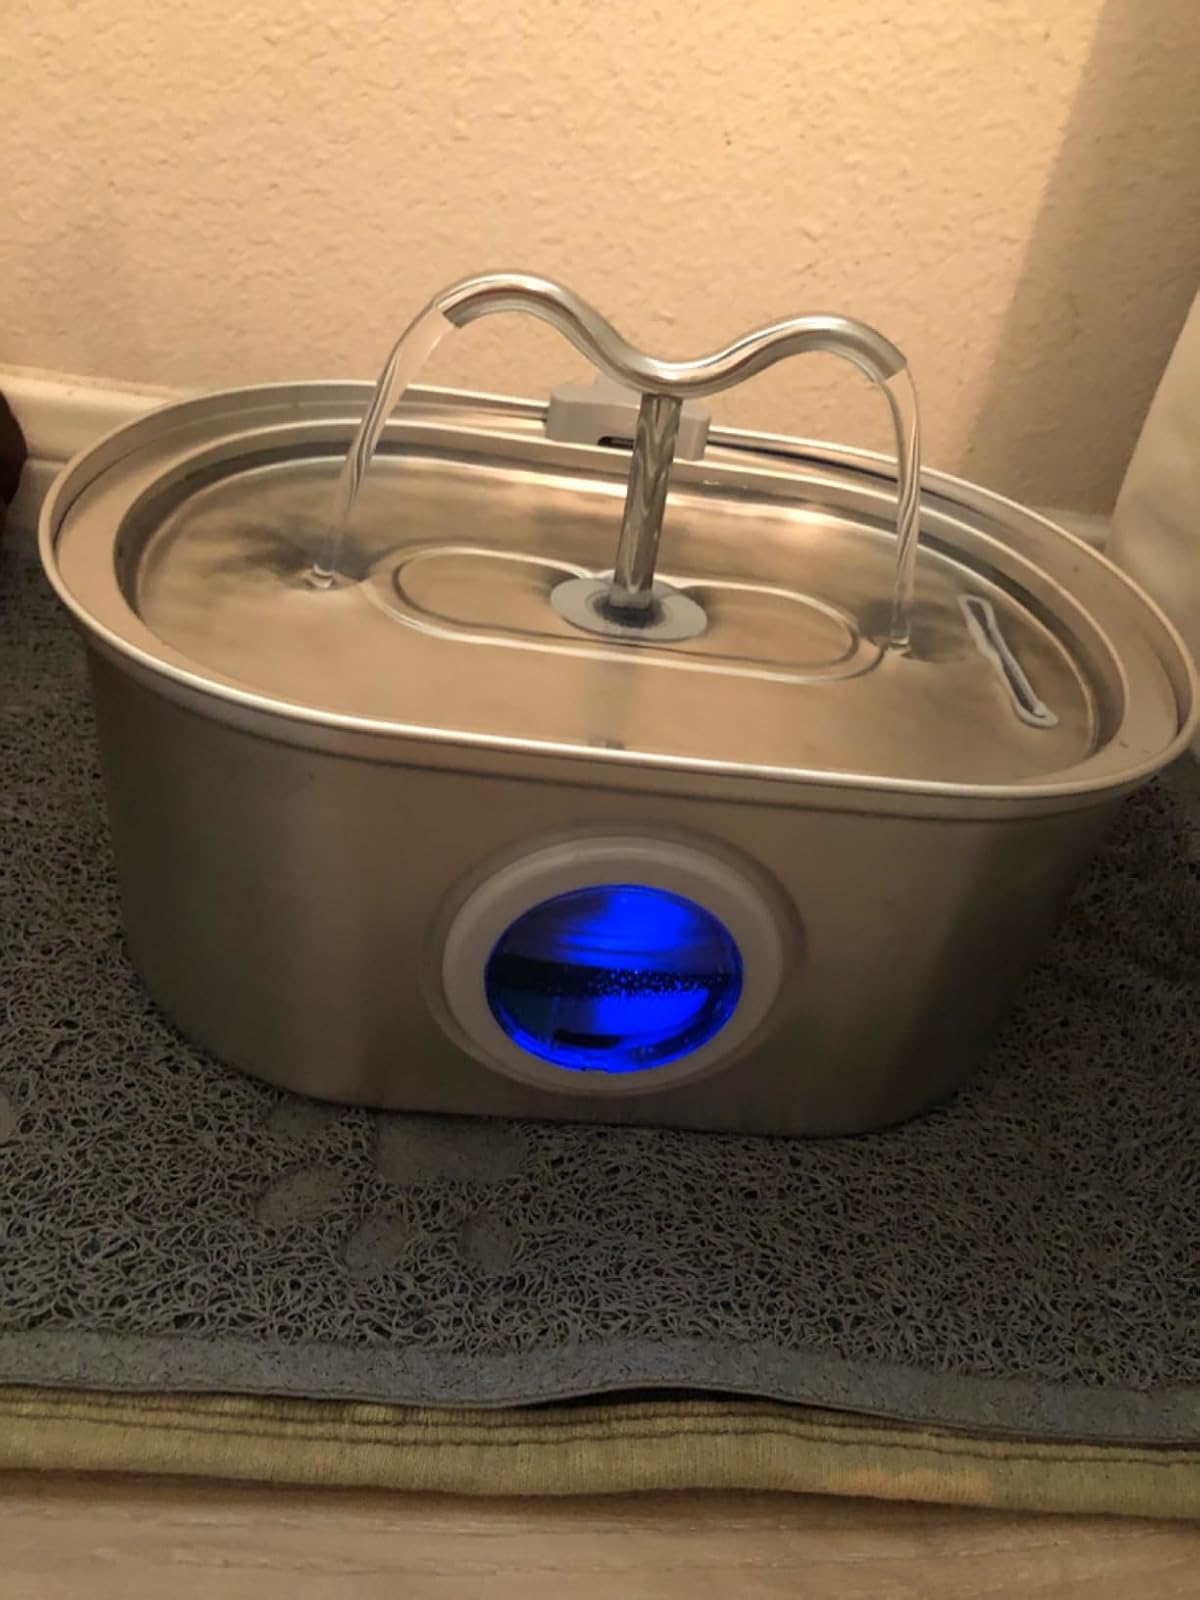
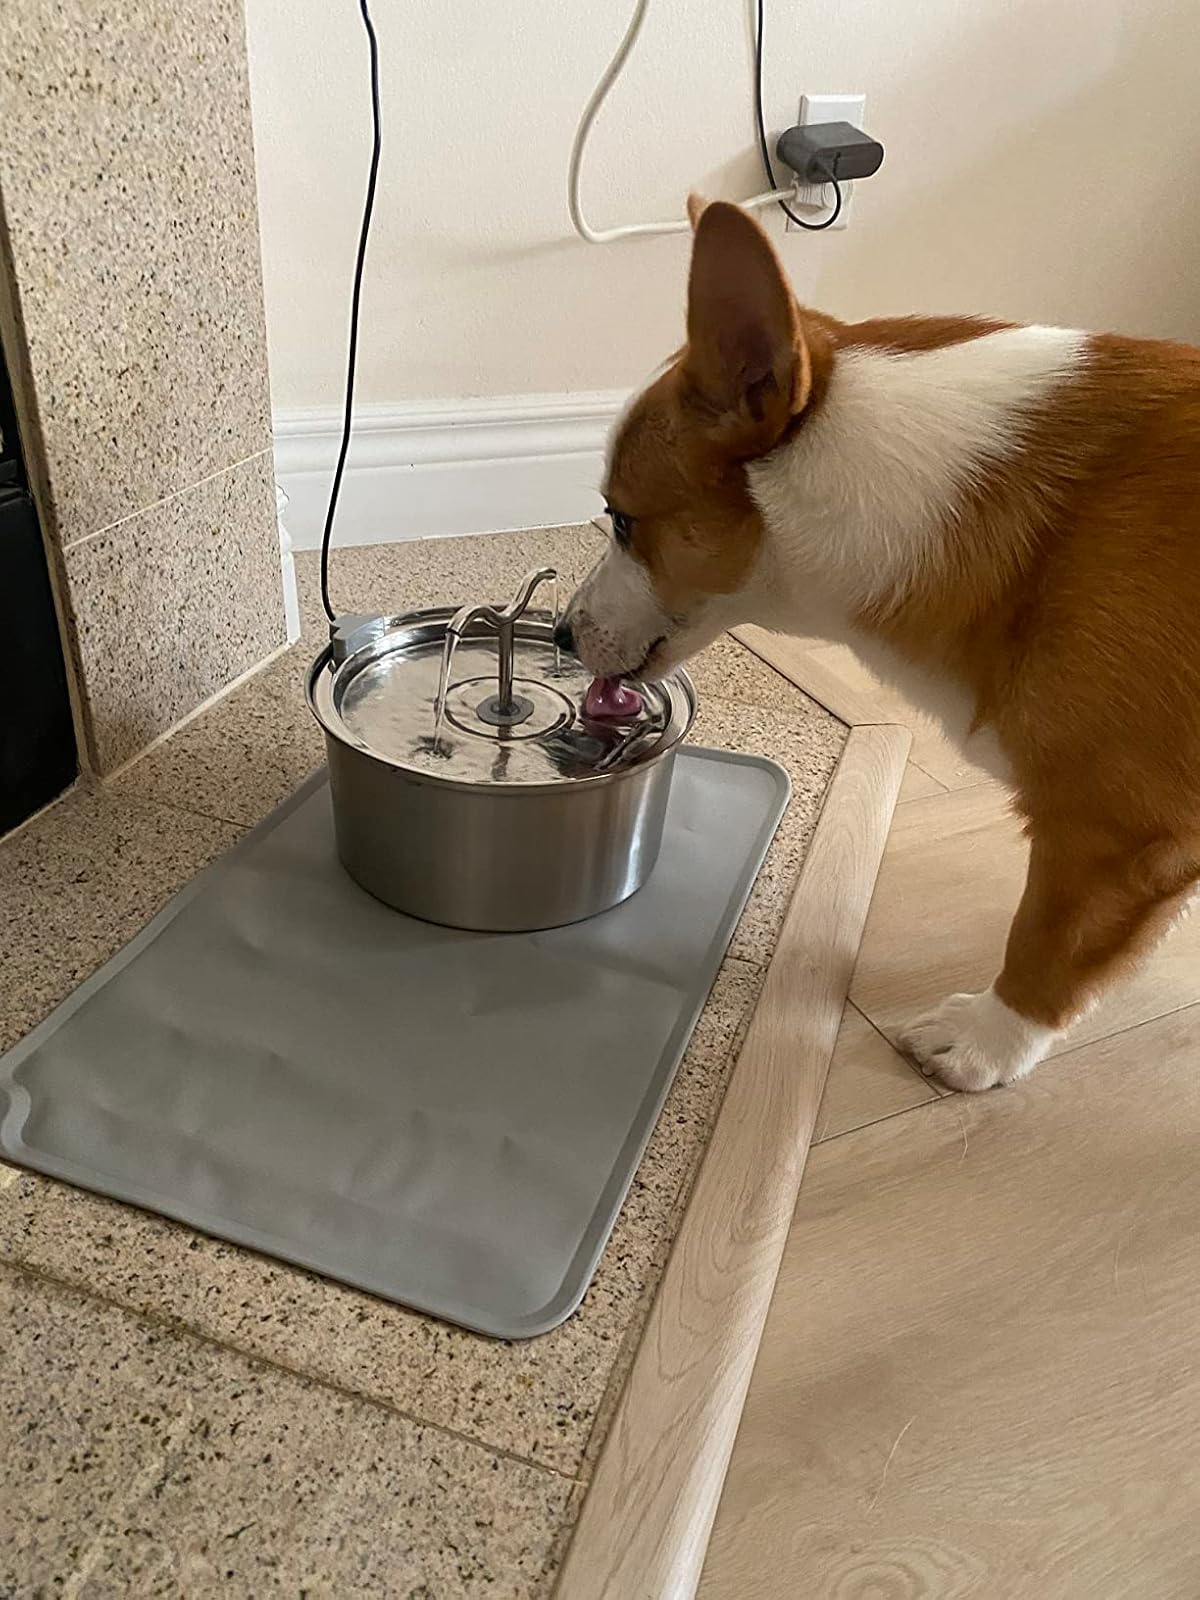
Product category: items_bowl
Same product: no